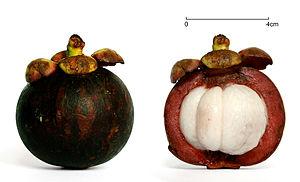
Le mangoustanier ou mangoustan est une espèce de plantes à fleurs du genre Garcinia, famille des Clusiaceae. Il s'agit d'un arbre tropical à feuillage sempervirent originaire de l'archipel Malais, d'Indonésie, de Thaïlande. Il pousse principalement en Asie du Sud-Est. Il est introduit et cultivé dans d'autres régions tropicales telles que le Sud-Ouest de l'Inde, le Sri Lanka, Porto Rico, la Floride, l'Amérique du Sud et l'Afrique centrale. Cet arbre atteint 25 mètres de hauteur.